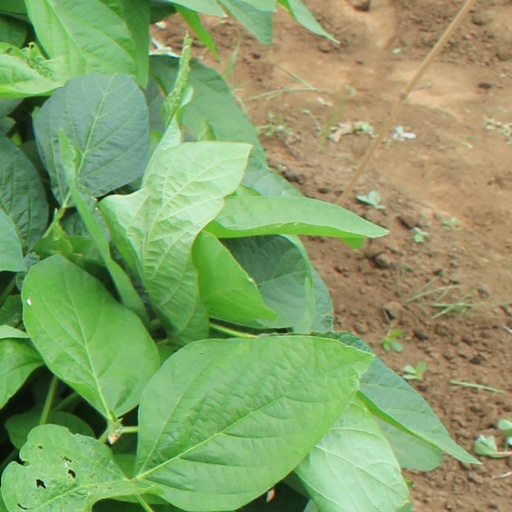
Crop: soybean